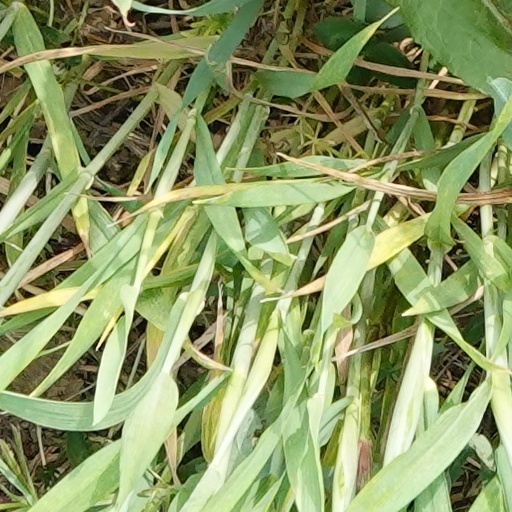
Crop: wheat